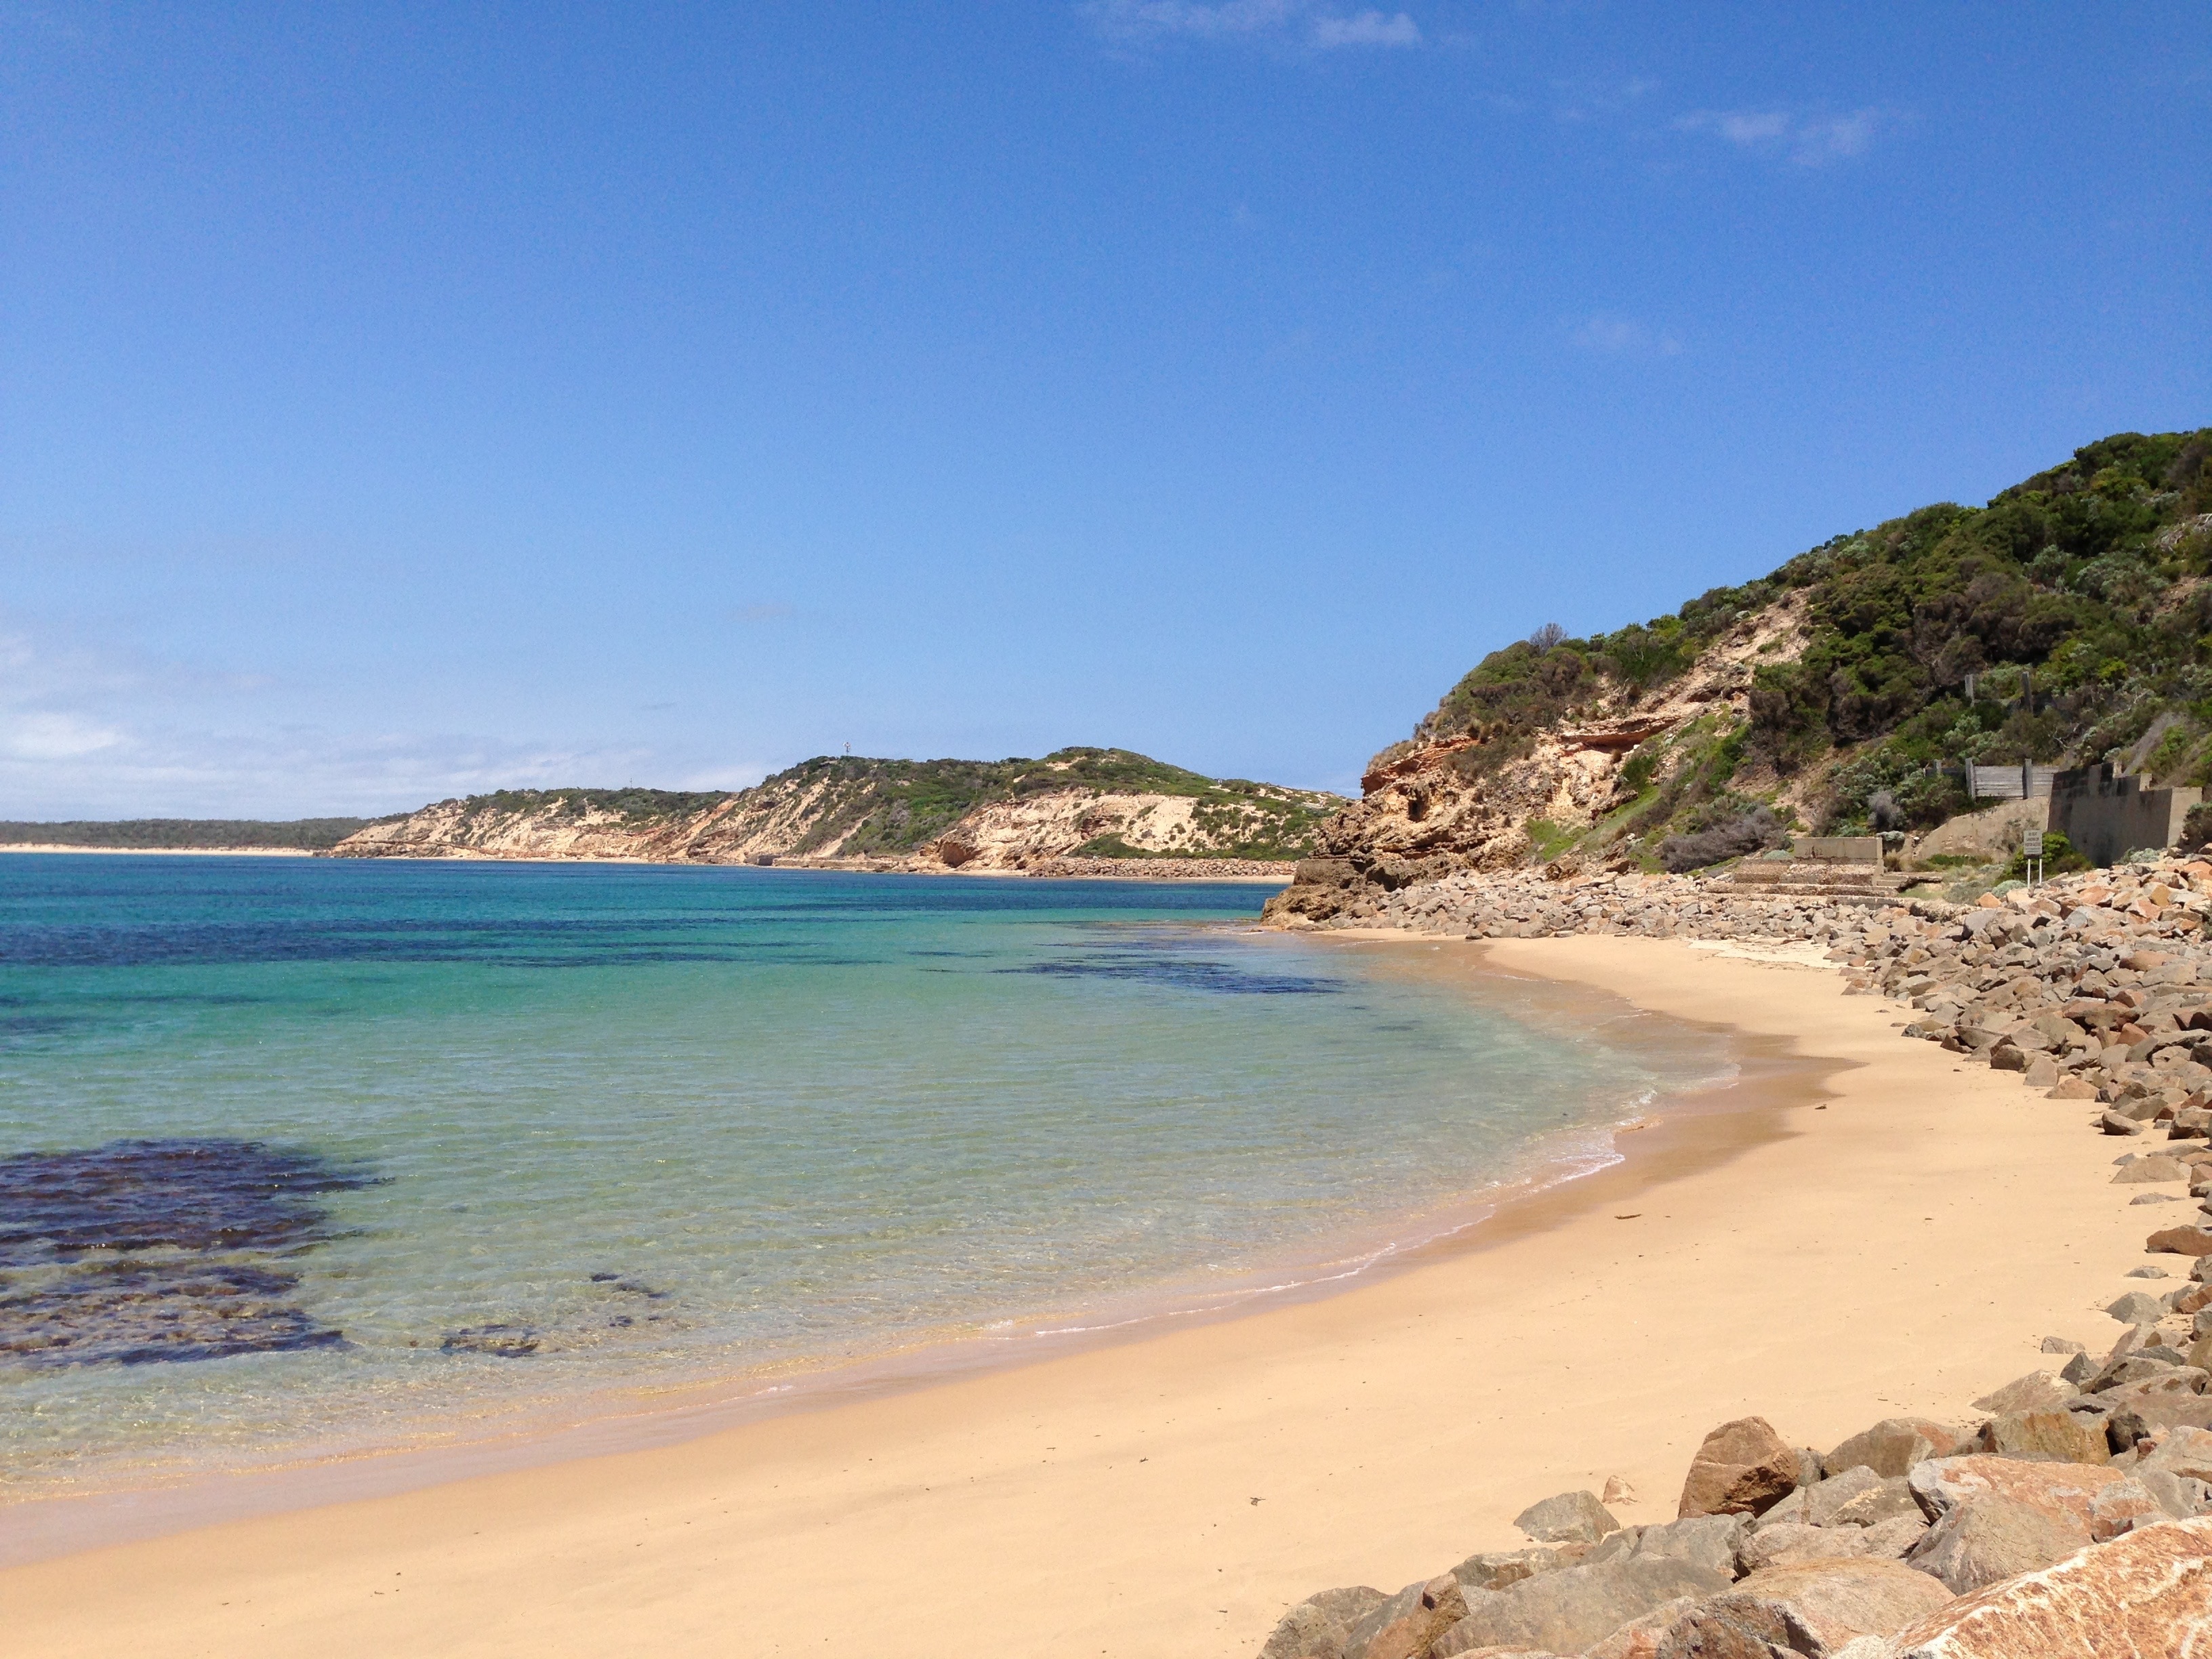
beach, sea, coast, sand, shore, vacation, cove, lagoon, bay, body of water, australia, sunny, day, victoria, cape